Greater Sudbury

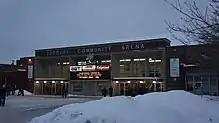
Entrance to the Sudbury Community Arena. The arena is a multi-purpose arena and the home of the OHL's Sudbury Wolves, as well as being a key venue in the television comedy series "Shoresy".

In 2021, YES Theatre unveiled plans for the Refettorio, which would convert a vacant lot on Durham Street near the YMCA into an outdoor theatrical and musical performance space. The space opened in August 2023 with a production of Shakespeare's "Romeo and Juliet".